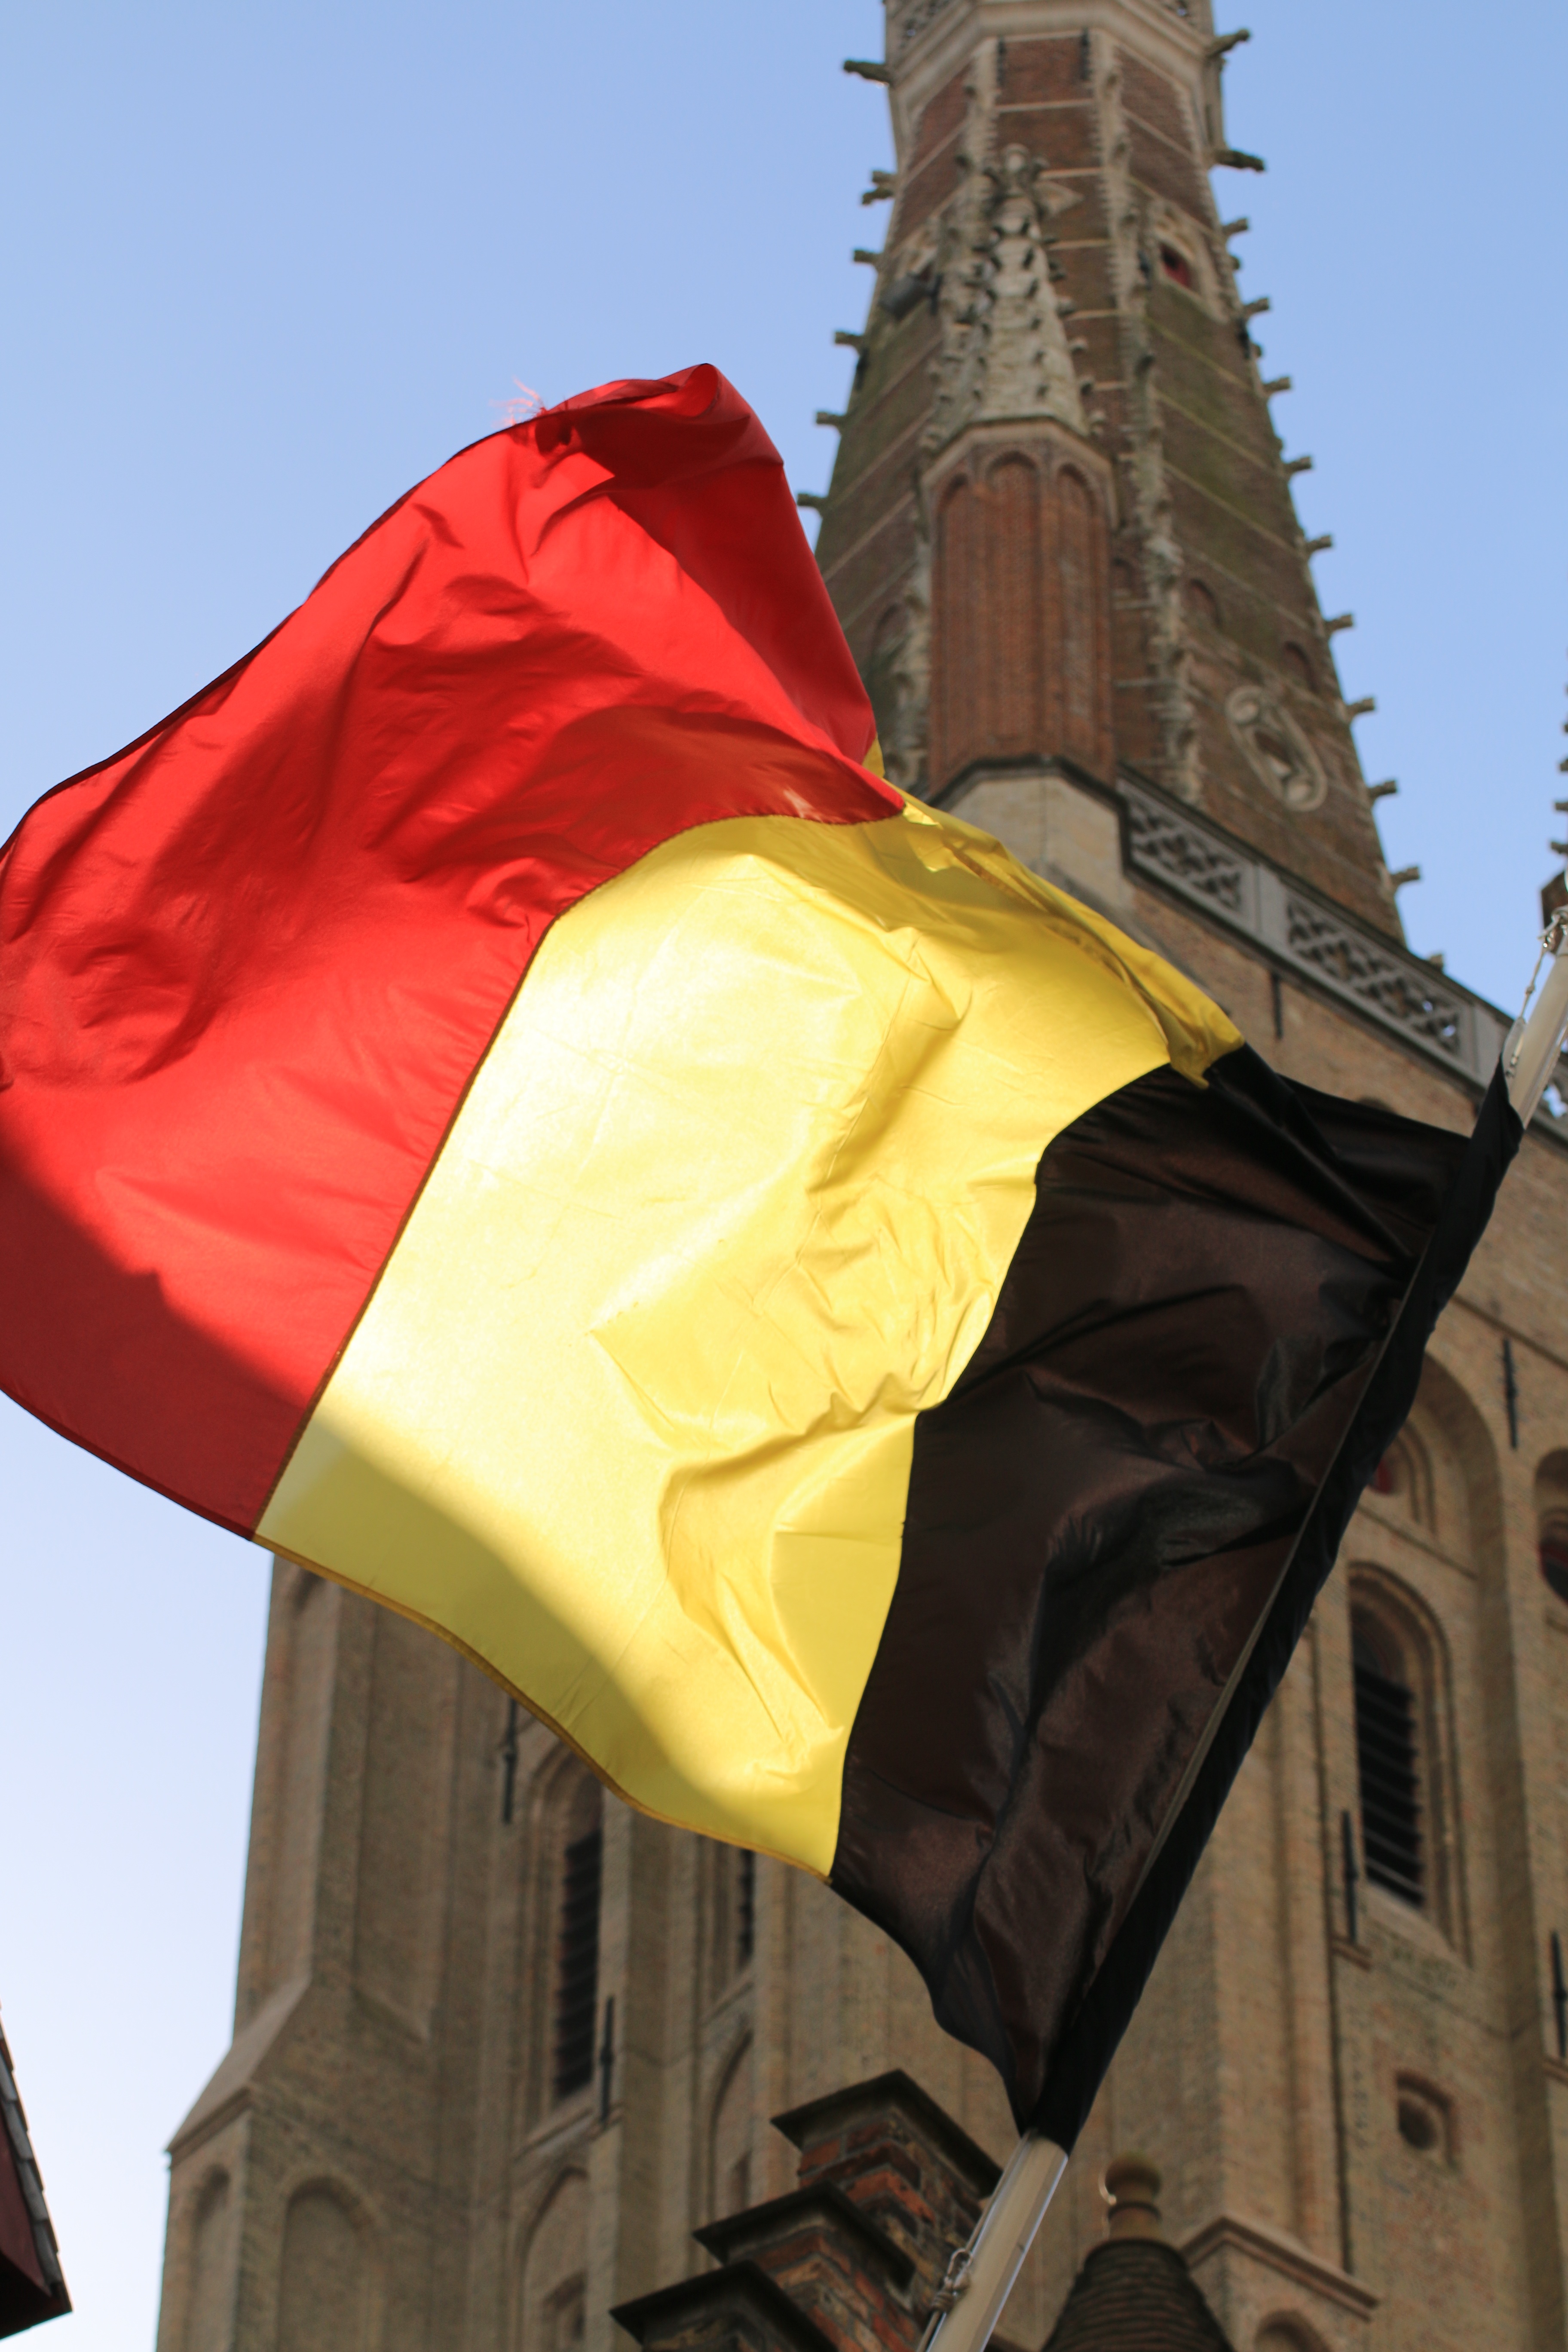
color, flag, belgium, bruges